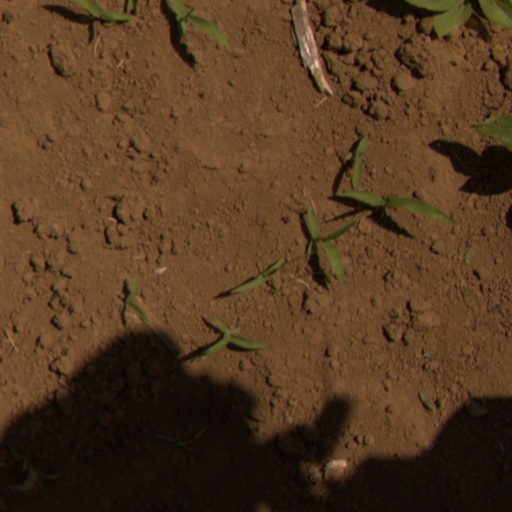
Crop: Jerusalem artichoke